Chinese classifier

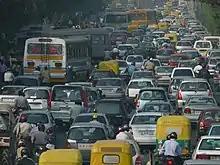
A traffic jam

In addition to their uses with numbers and demonstratives, classifiers have some other functions. A classifier placed after a noun expresses a plural or indefinite quantity of it. For example: